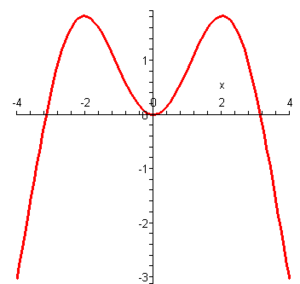
La fonction x.sin(x) est paire.